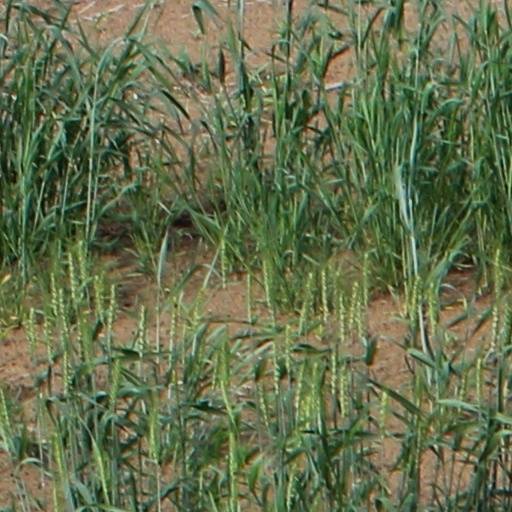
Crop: wheat